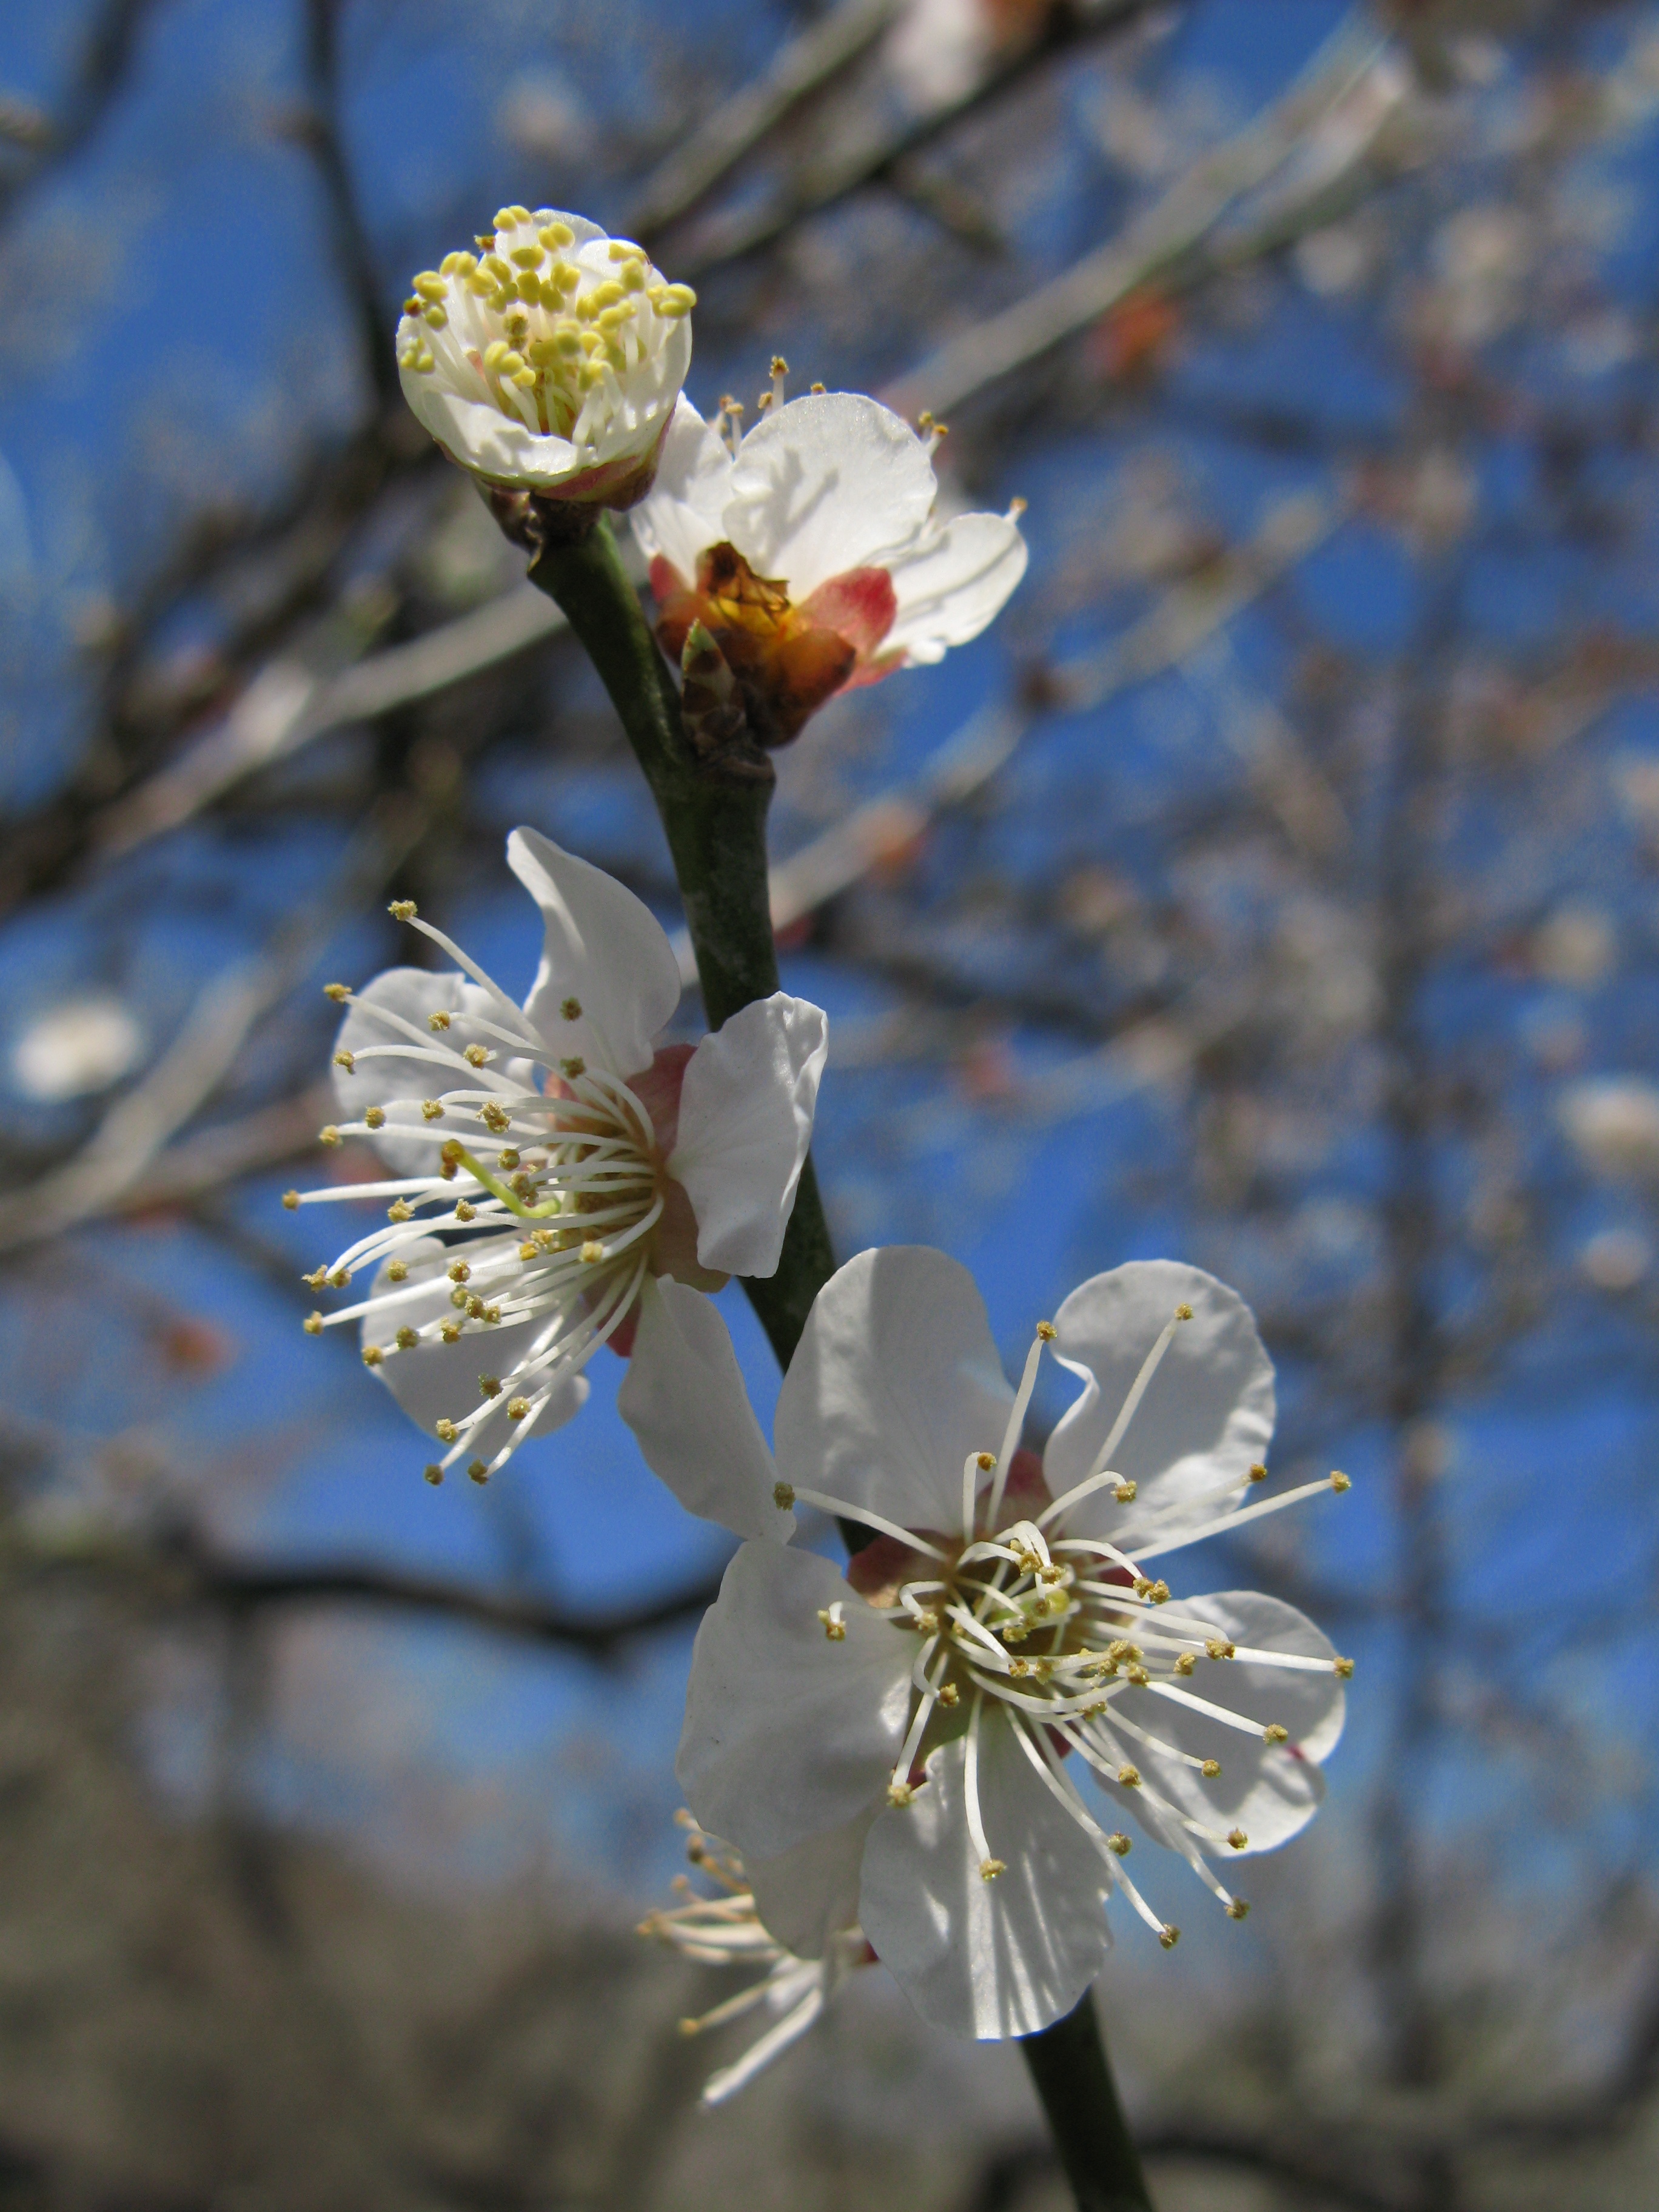
tree, nature, branch, blossom, plant, fruit, flower, food, spring, high, produce, botany, flora, season, wildflower, hires, prunus, flowerpicturesnolimits, hi, res, mume, ume, powershotg7, canong7, macro photography, flowering plant, land plant